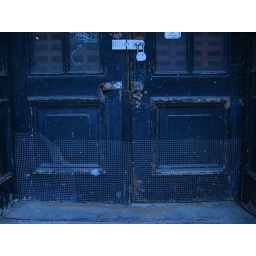
Door and screen on building in downtown Manhattan, New York.